Cadet Nurse Corps

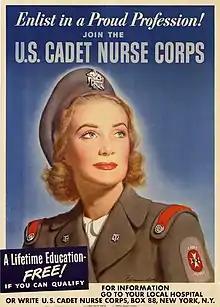
The outdoor or winter uniform of the Cadet Nurse Corps

On 29 March 1943 Bolton took the initiative and introduced H.R. 2326, a bill to create and fund a training program for nurses. The Senate added an amendment that prohibited discrimination based upon race, color, or creed. At the bill's legislative hearings, hospital groups explained how distressed nursing care in civilian hospitals had become. Support for the bill also came in the form of letters and telegrams. The bill passed both houses of the Congress by unanimous vote on 15 June 1943 and became Public Law 74 on 1 July 1943; with the title of Nurse Training Act of 1943 but commonly referred to as the Bolton act. It provided for the training of nurses for the armed forces, government and civilian hospitals, health agencies, and war industries through grants to the institutions providing the training. It also contained a provision requiring that those trained under the act would comprise a uniformed body but without military status.